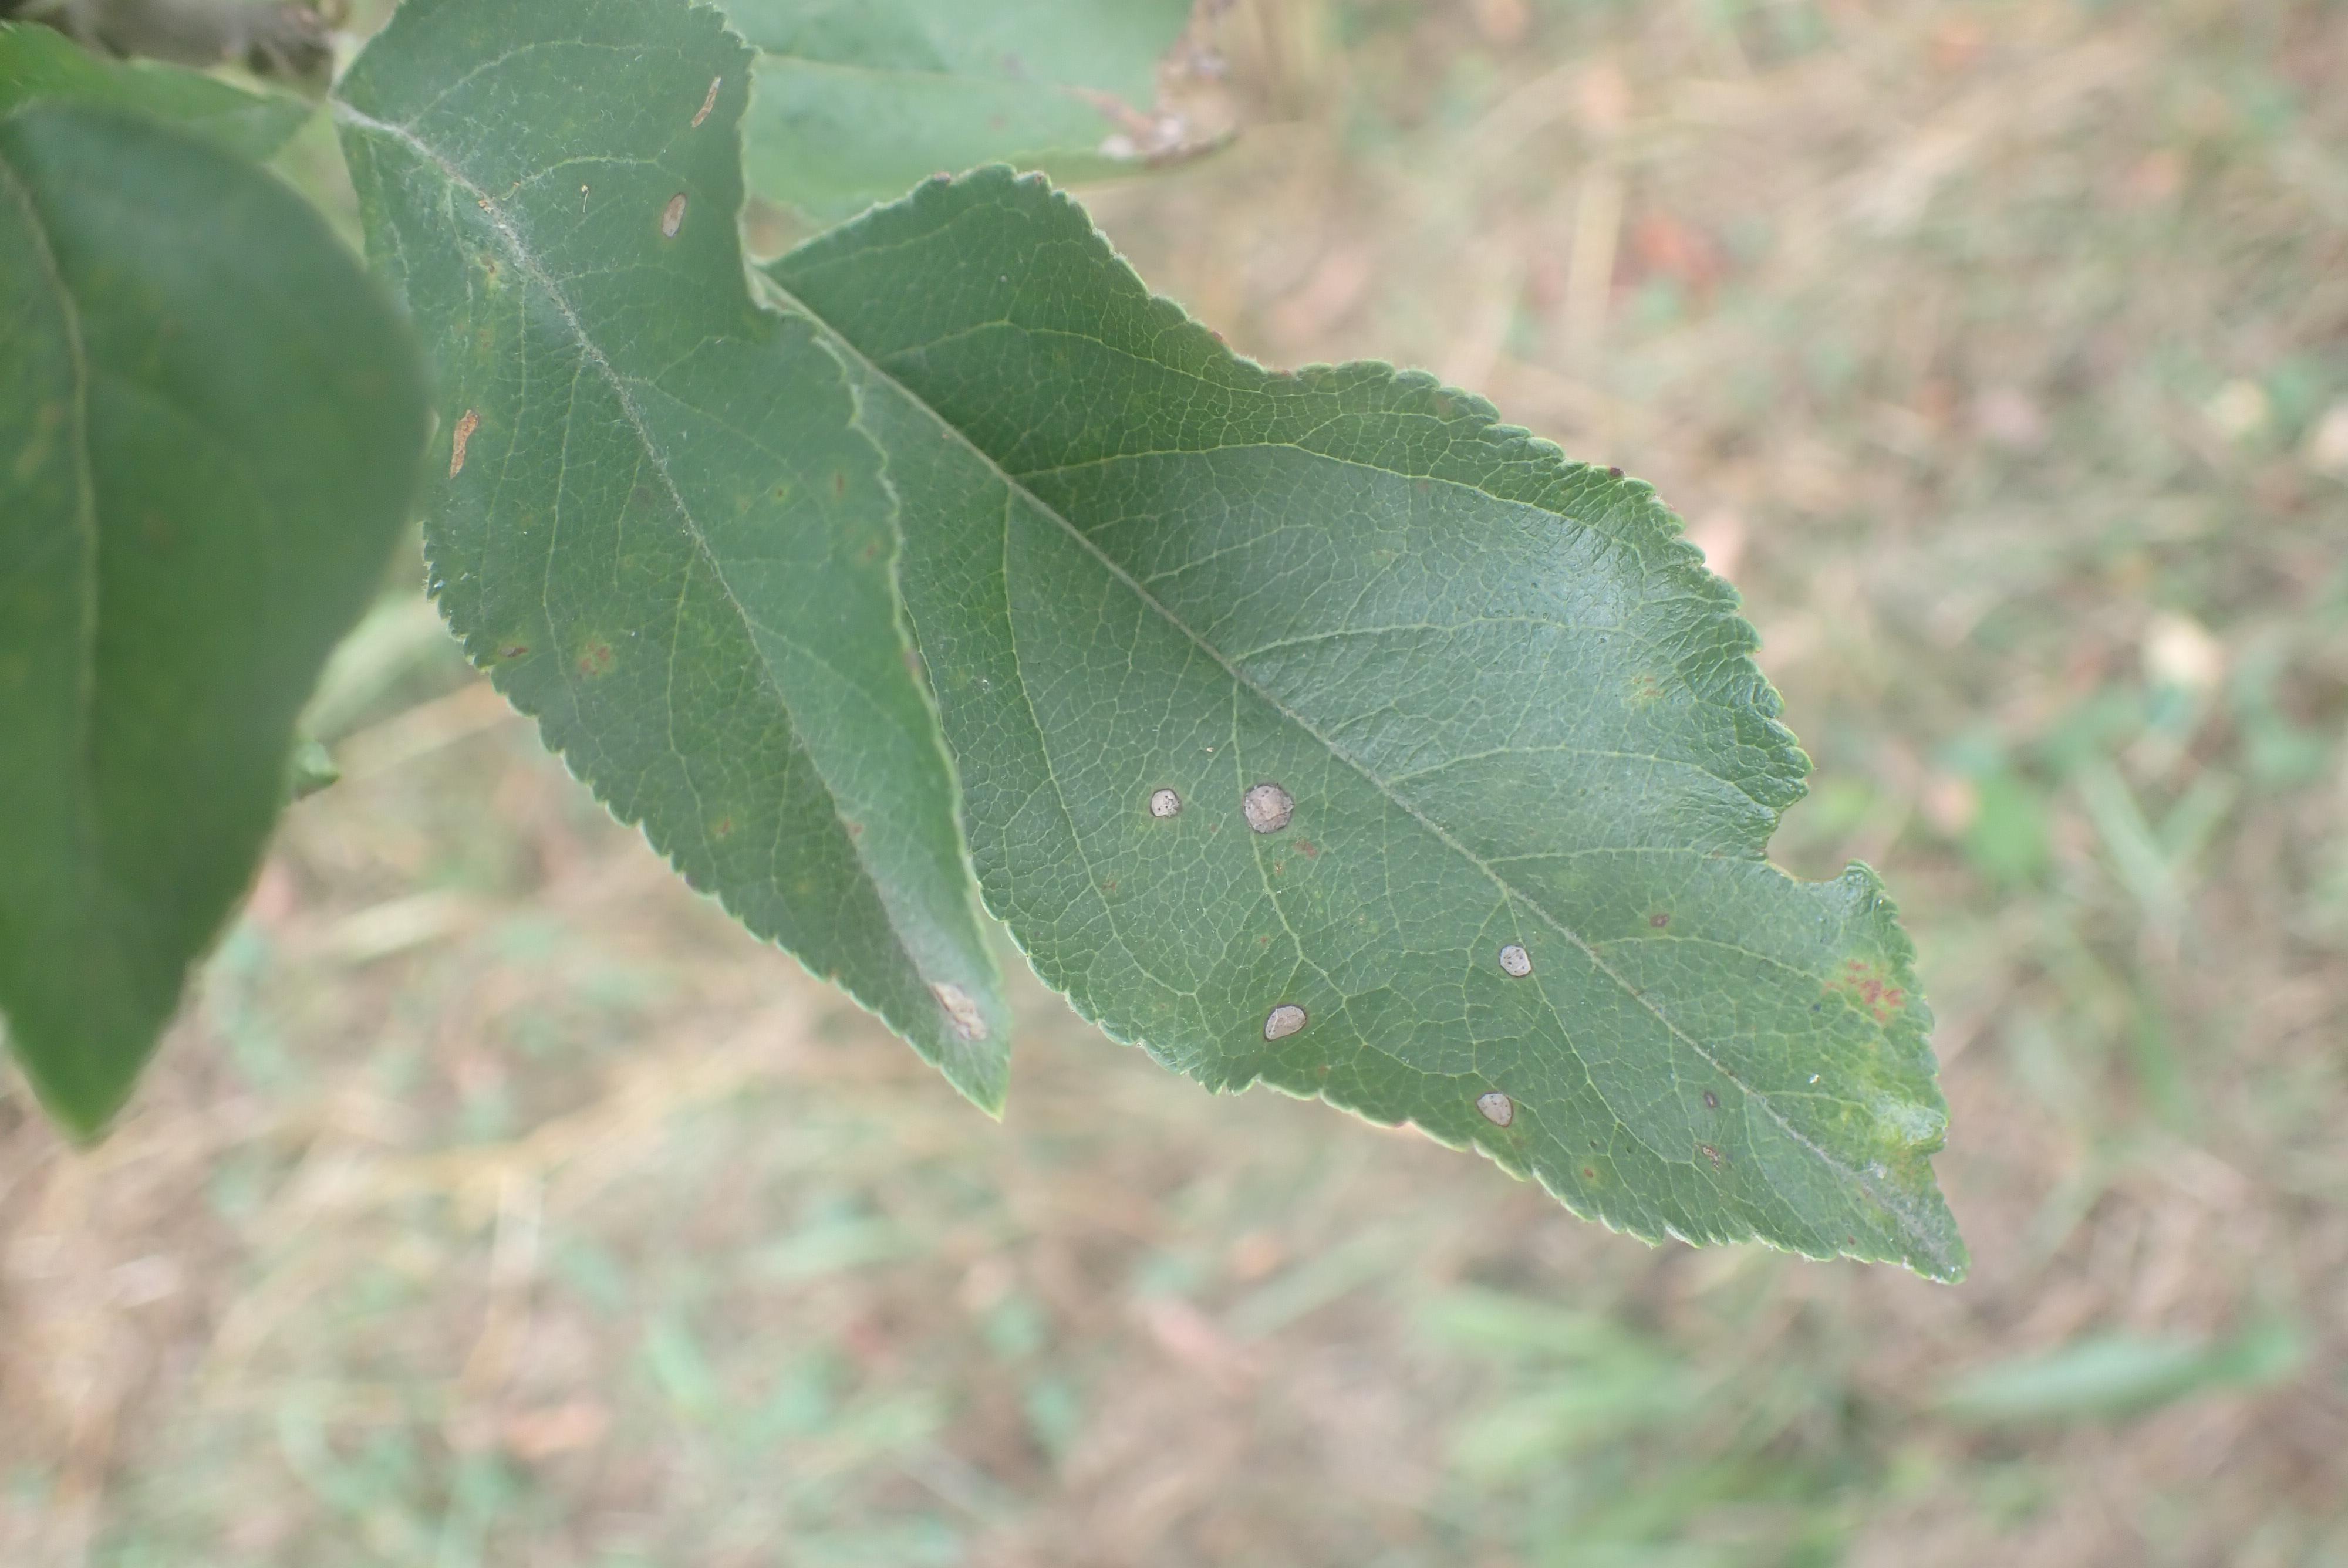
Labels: frog_eye_leaf_spot, complex